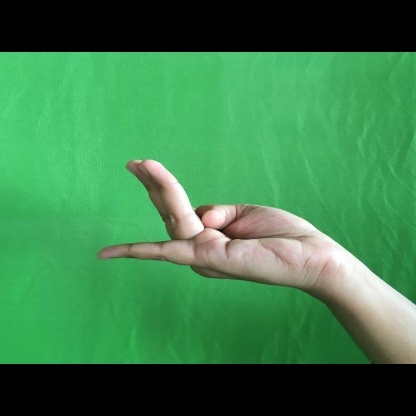
Mudra: Chaturam